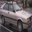
Label: automobile